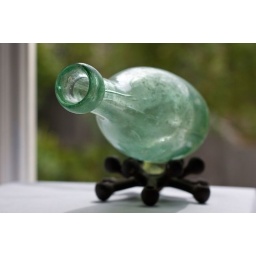
bottle in the window